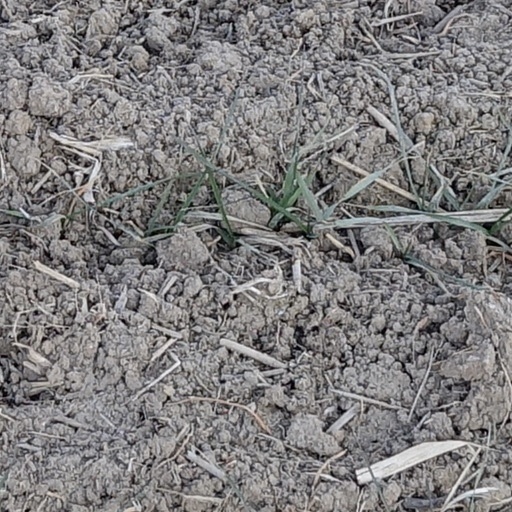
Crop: wheat